Januarius

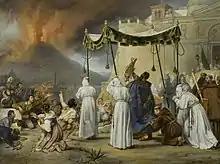
"Procession of Saint Januarius During an Eruption of Vesuvius" by Antoine Jean-Baptiste Thomas, 1822

While the Catholic Church has always supported the celebrations, it has never formulated an official statement on the phenomenon and maintains a neutral stance about scientific investigations. It does not permit the vials to be opened, for fear that doing so may cause irreparable damage. This makes close analysis impossible. Nevertheless, a spectroscopic analysis performed in 1902 by Gennaro Sperindeo claimed that the spectrum was consistent with hemoglobin. A later analysis, with similar conclusions, was carried out by a team in 1989. However, the reliability of these observations has been questioned. While clotted blood can be liquefied by mechanical stirring, the resulting suspension cannot solidify again.